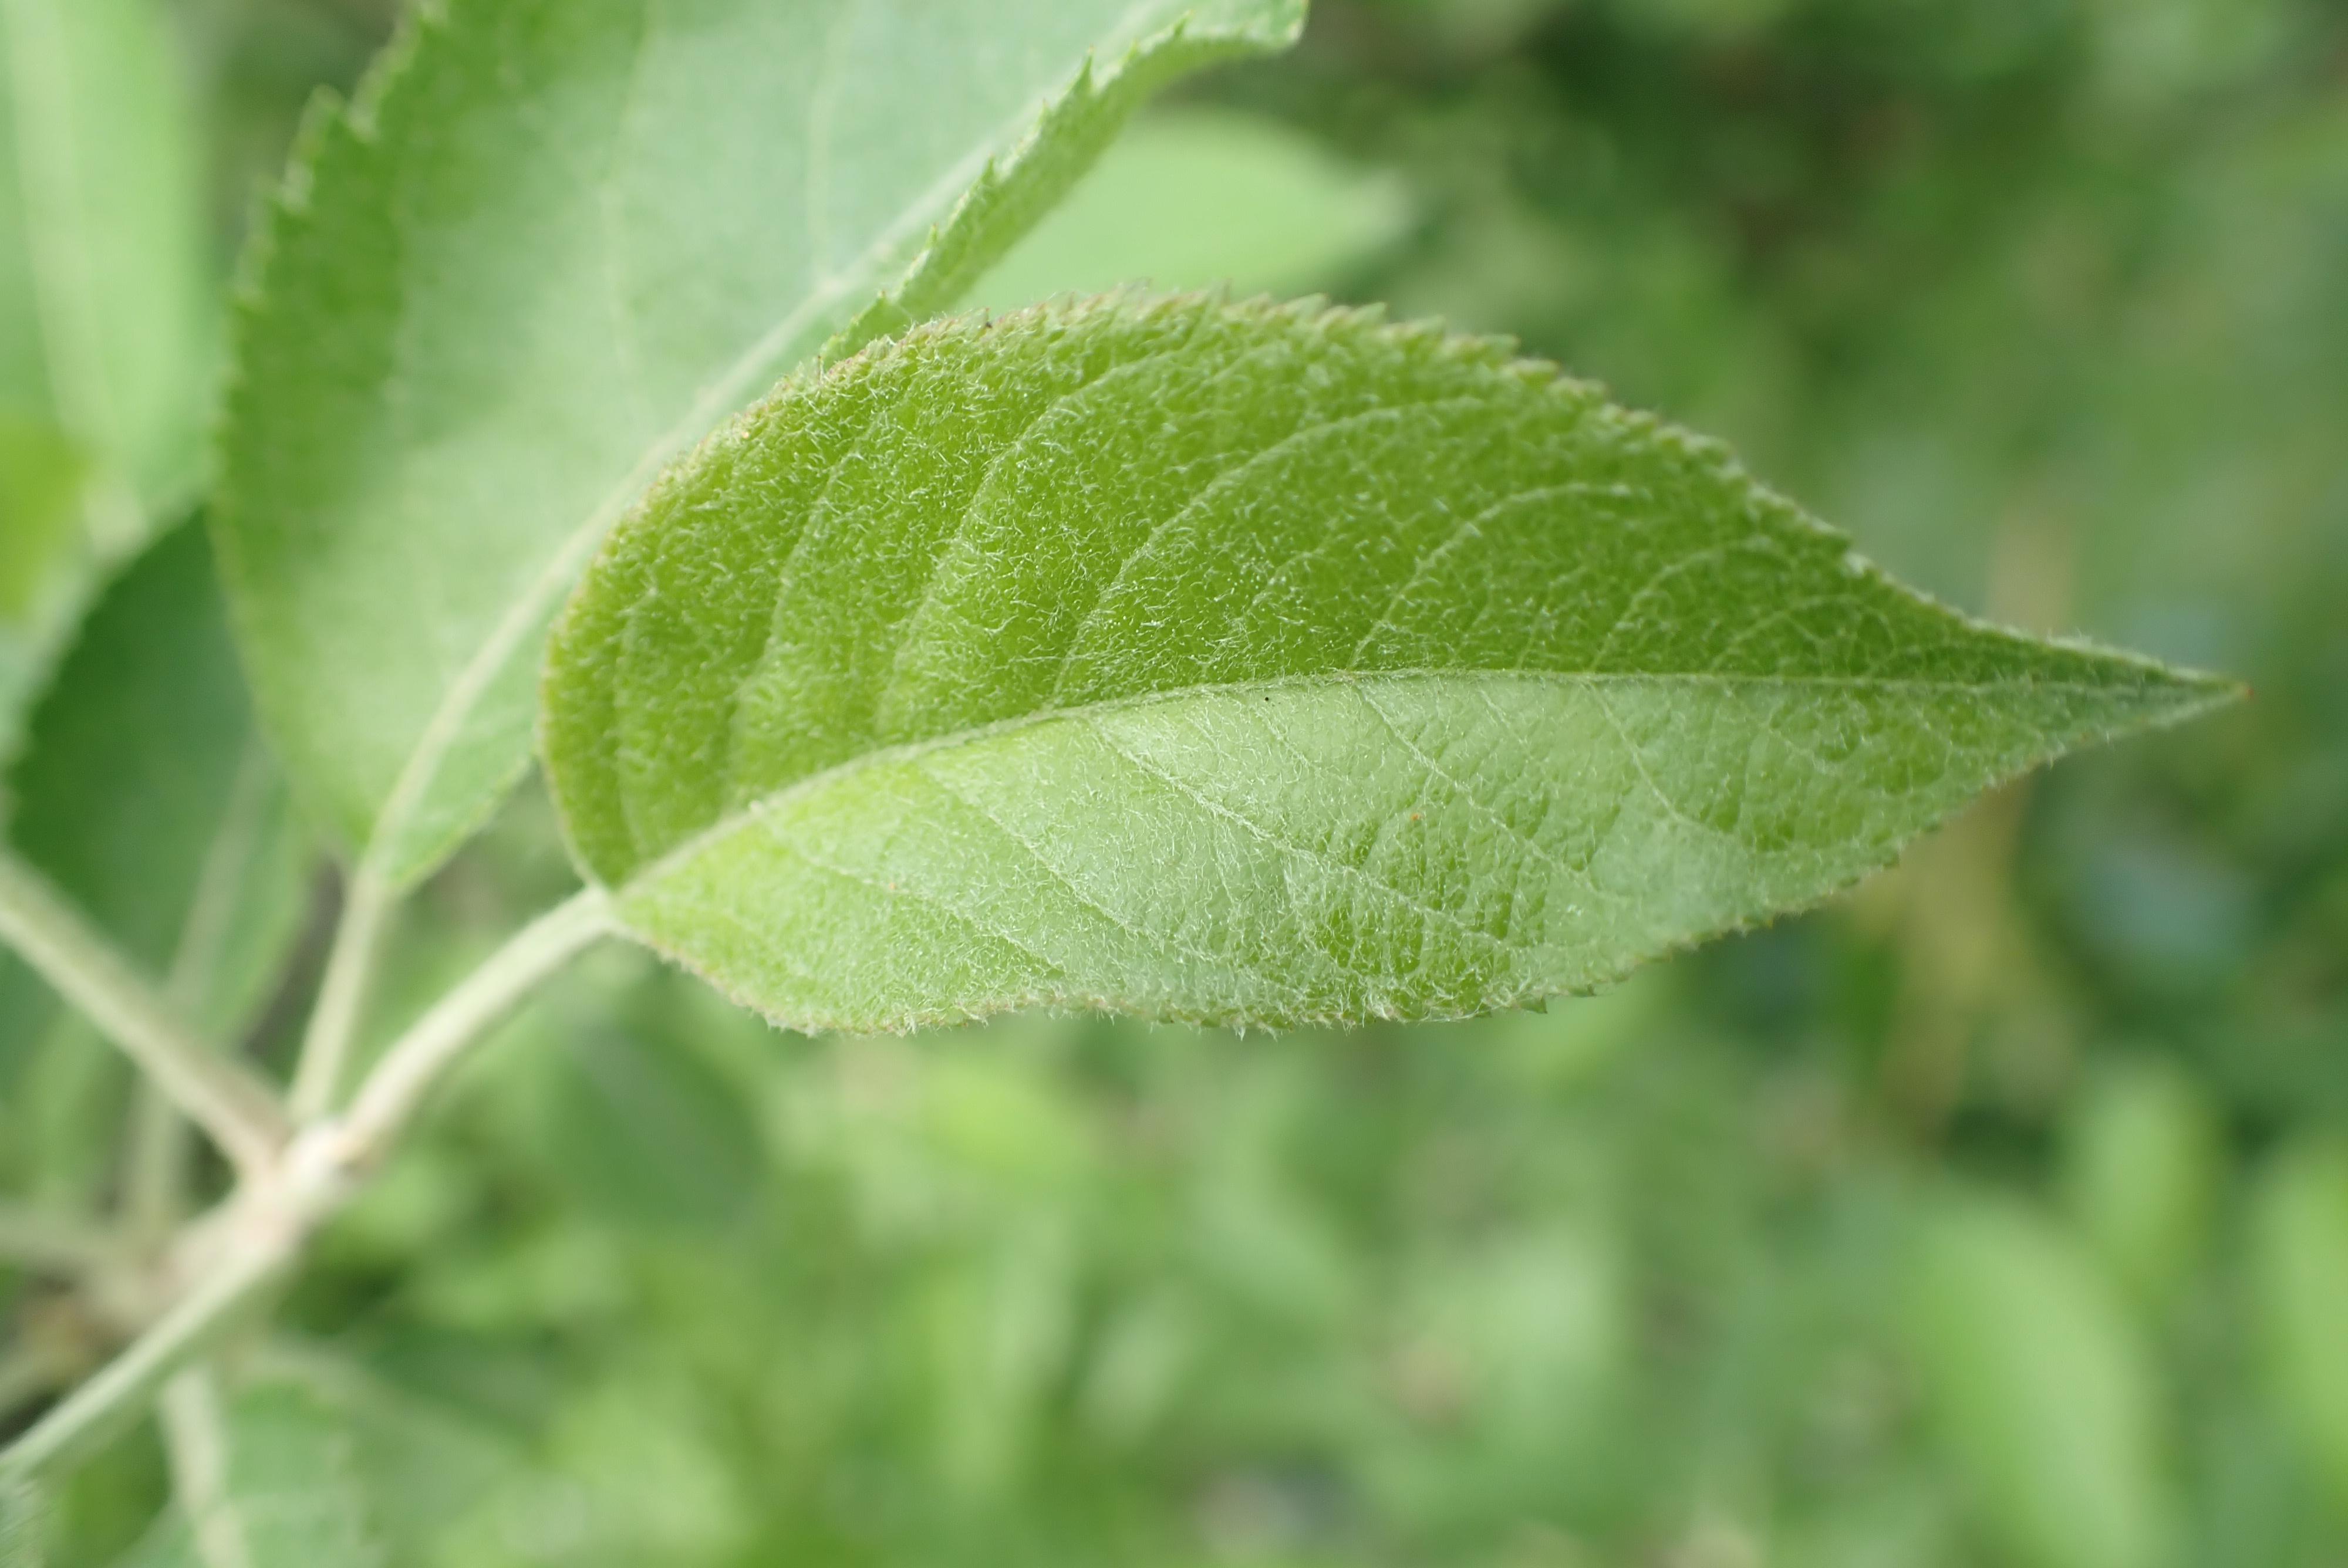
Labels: healthy